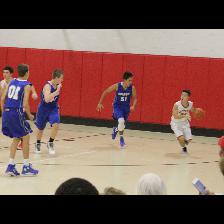
Label: Human